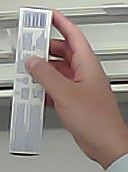
Product: sensodyne_toothpaste